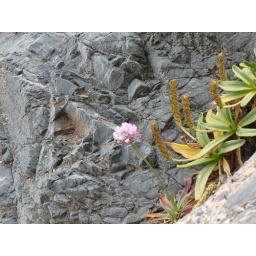
Pretty flower in side of cliff near beach (2)